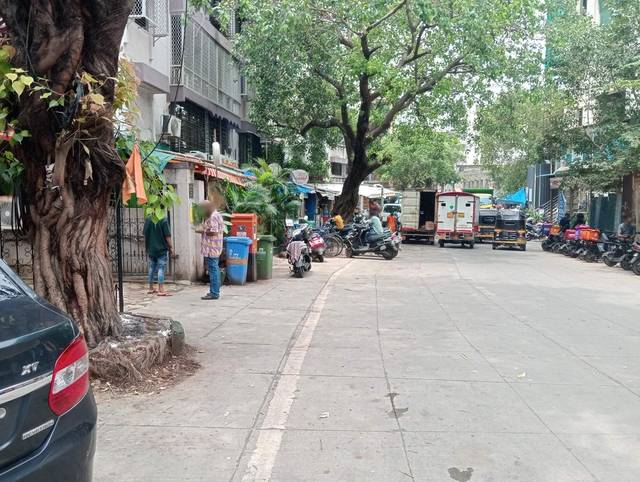
Region: India
Coordinates: 19.063, 72.828